La Ventanilla, Oaxaca

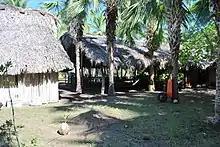
Restaurant and museum on Uma Island

Other activities that are available include horseback riding on the beach. Further west along the beach is another mangrove area, to which locals can guide for a small fee. Spending a day on the beach and even swimming in the rough surf is possible but there are no typical tourist hotels or lifeguards here.